Trichobilharzia regenti

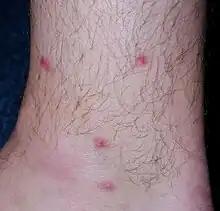
Cercarial dermatitis.

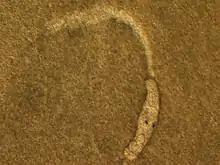
Schistosomulum of "T". "regenti".

Although mice are accidental hosts, most of the studies dealing with the pathological effects of "T. regenti" were conducted on this model.